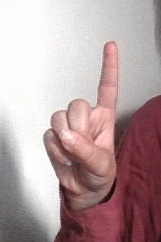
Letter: bb